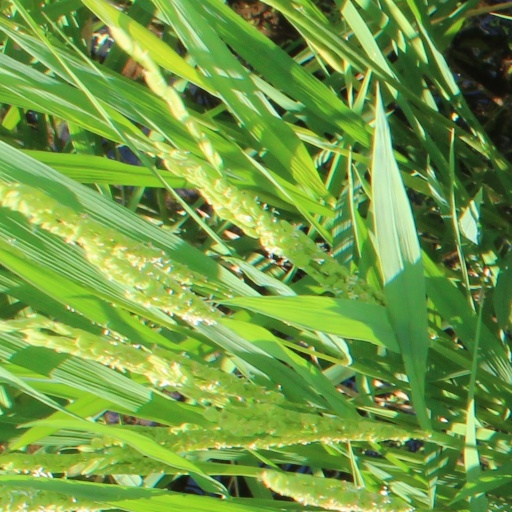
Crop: rice